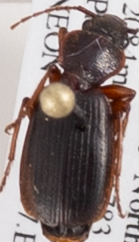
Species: Cymindis cribricollis
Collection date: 2018-06-28
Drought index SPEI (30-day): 0.814
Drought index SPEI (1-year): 2.09
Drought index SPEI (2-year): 1.106